Deciduous

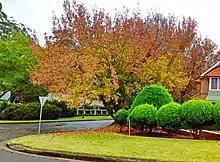
Deciduous trees were introduced to the temperate regions of Australia where they are used as ornamental plants, as seen here at a suburban street in Sydney.

Forests where a majority of the trees lose their foliage at the end of the typical growing season are called deciduous forests. These forests are found in many areas worldwide and have distinctive ecosystems, understory growth, and soil dynamics.